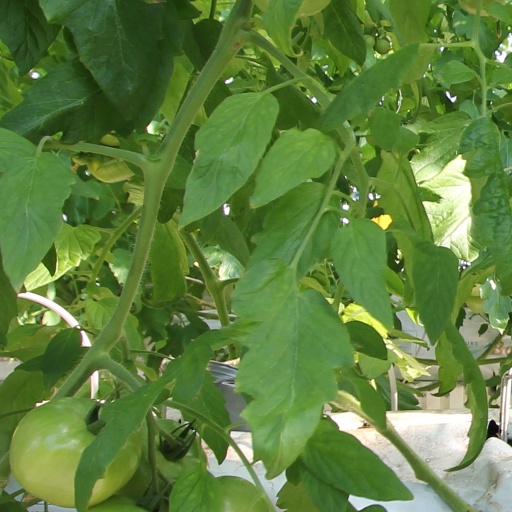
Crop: tomato